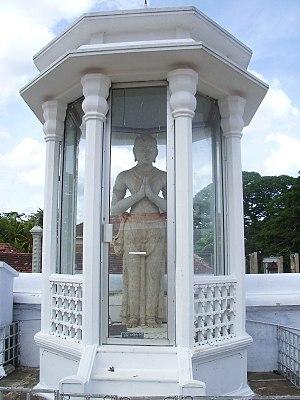
Dutugemunu, Dutthagamani, duṭṭhagāmaṇī ou Gamani Abhaya, est un roi cinghalais du Sri Lanka qui a régné de 161 à 137 avant notre ère. Il est célèbre pour avoir renversé Elara, l'usurpateur tamoul du Royaume Chola qui avait envahi celui de Rajarata en 205 av. J.-C. Dutugemunu a aussi agrandi et embelli la ville d'Anurâdhapura et étendu la puissance de Rajarata sur l'ensemble de l'île de Sri Lanka.